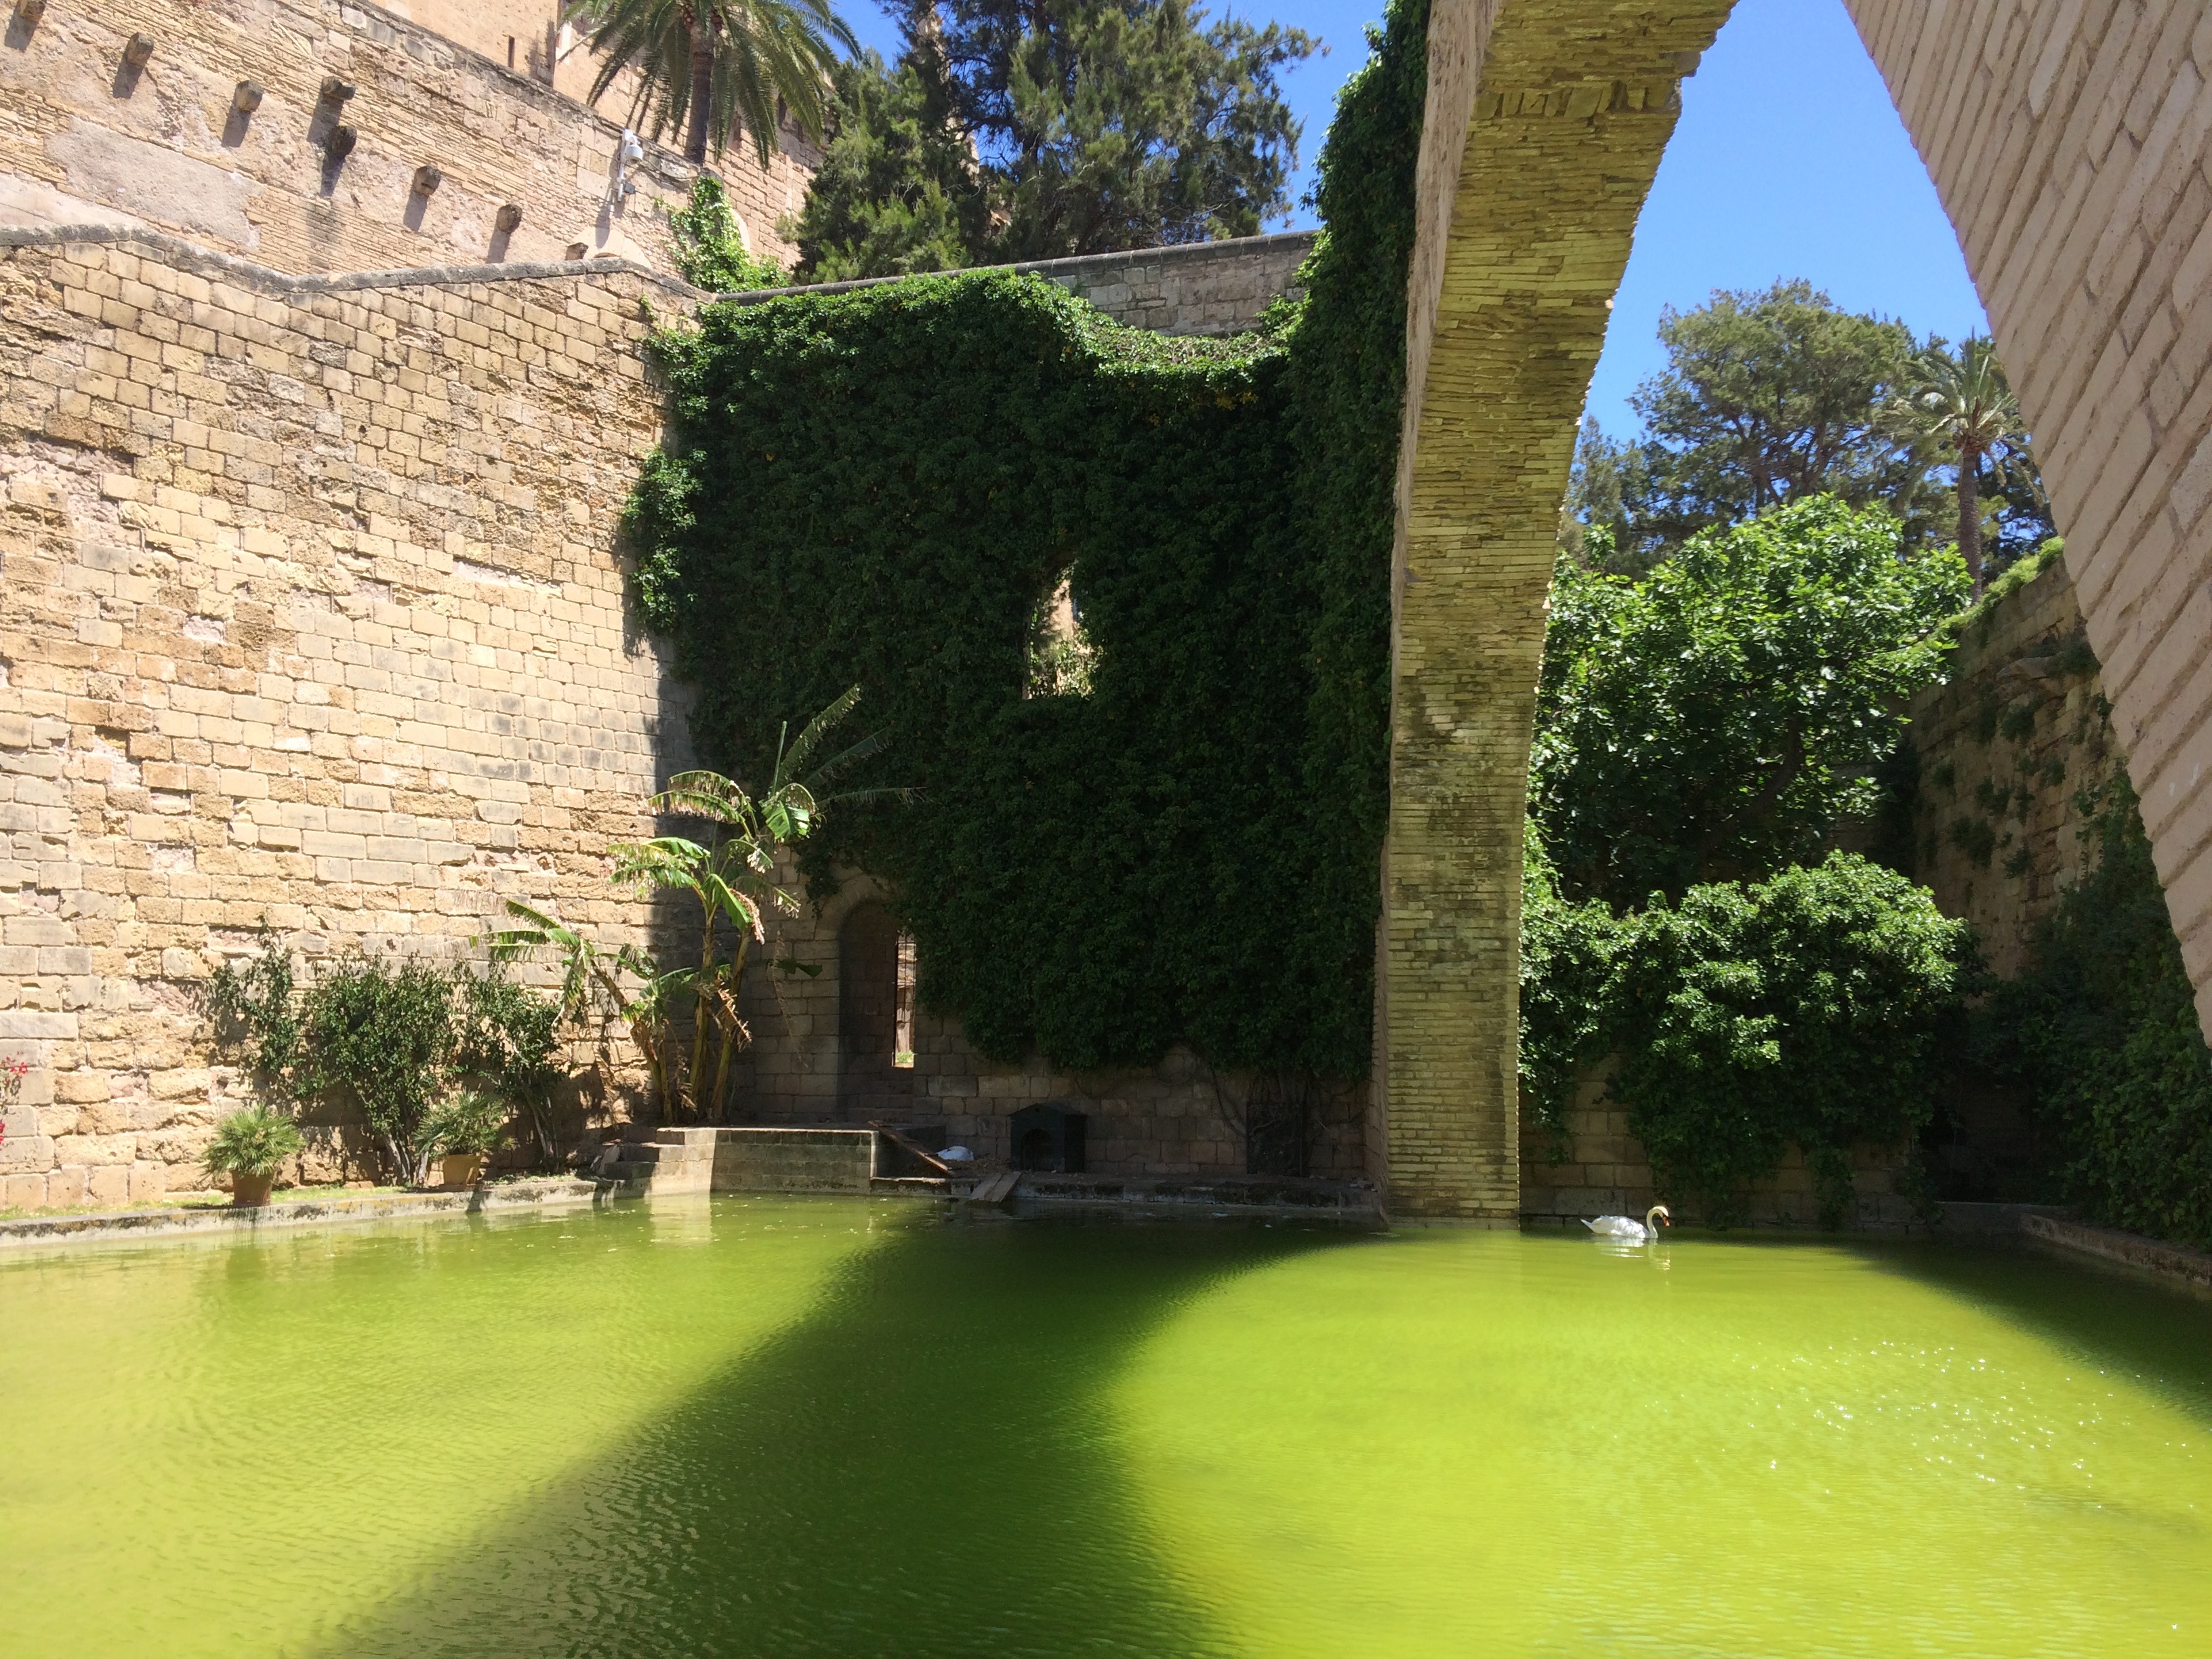
sun, lawn, villa, mansion, flower, chateau, summer, holiday, cathedral, garden, waterway, courtyard, mallorca, estate